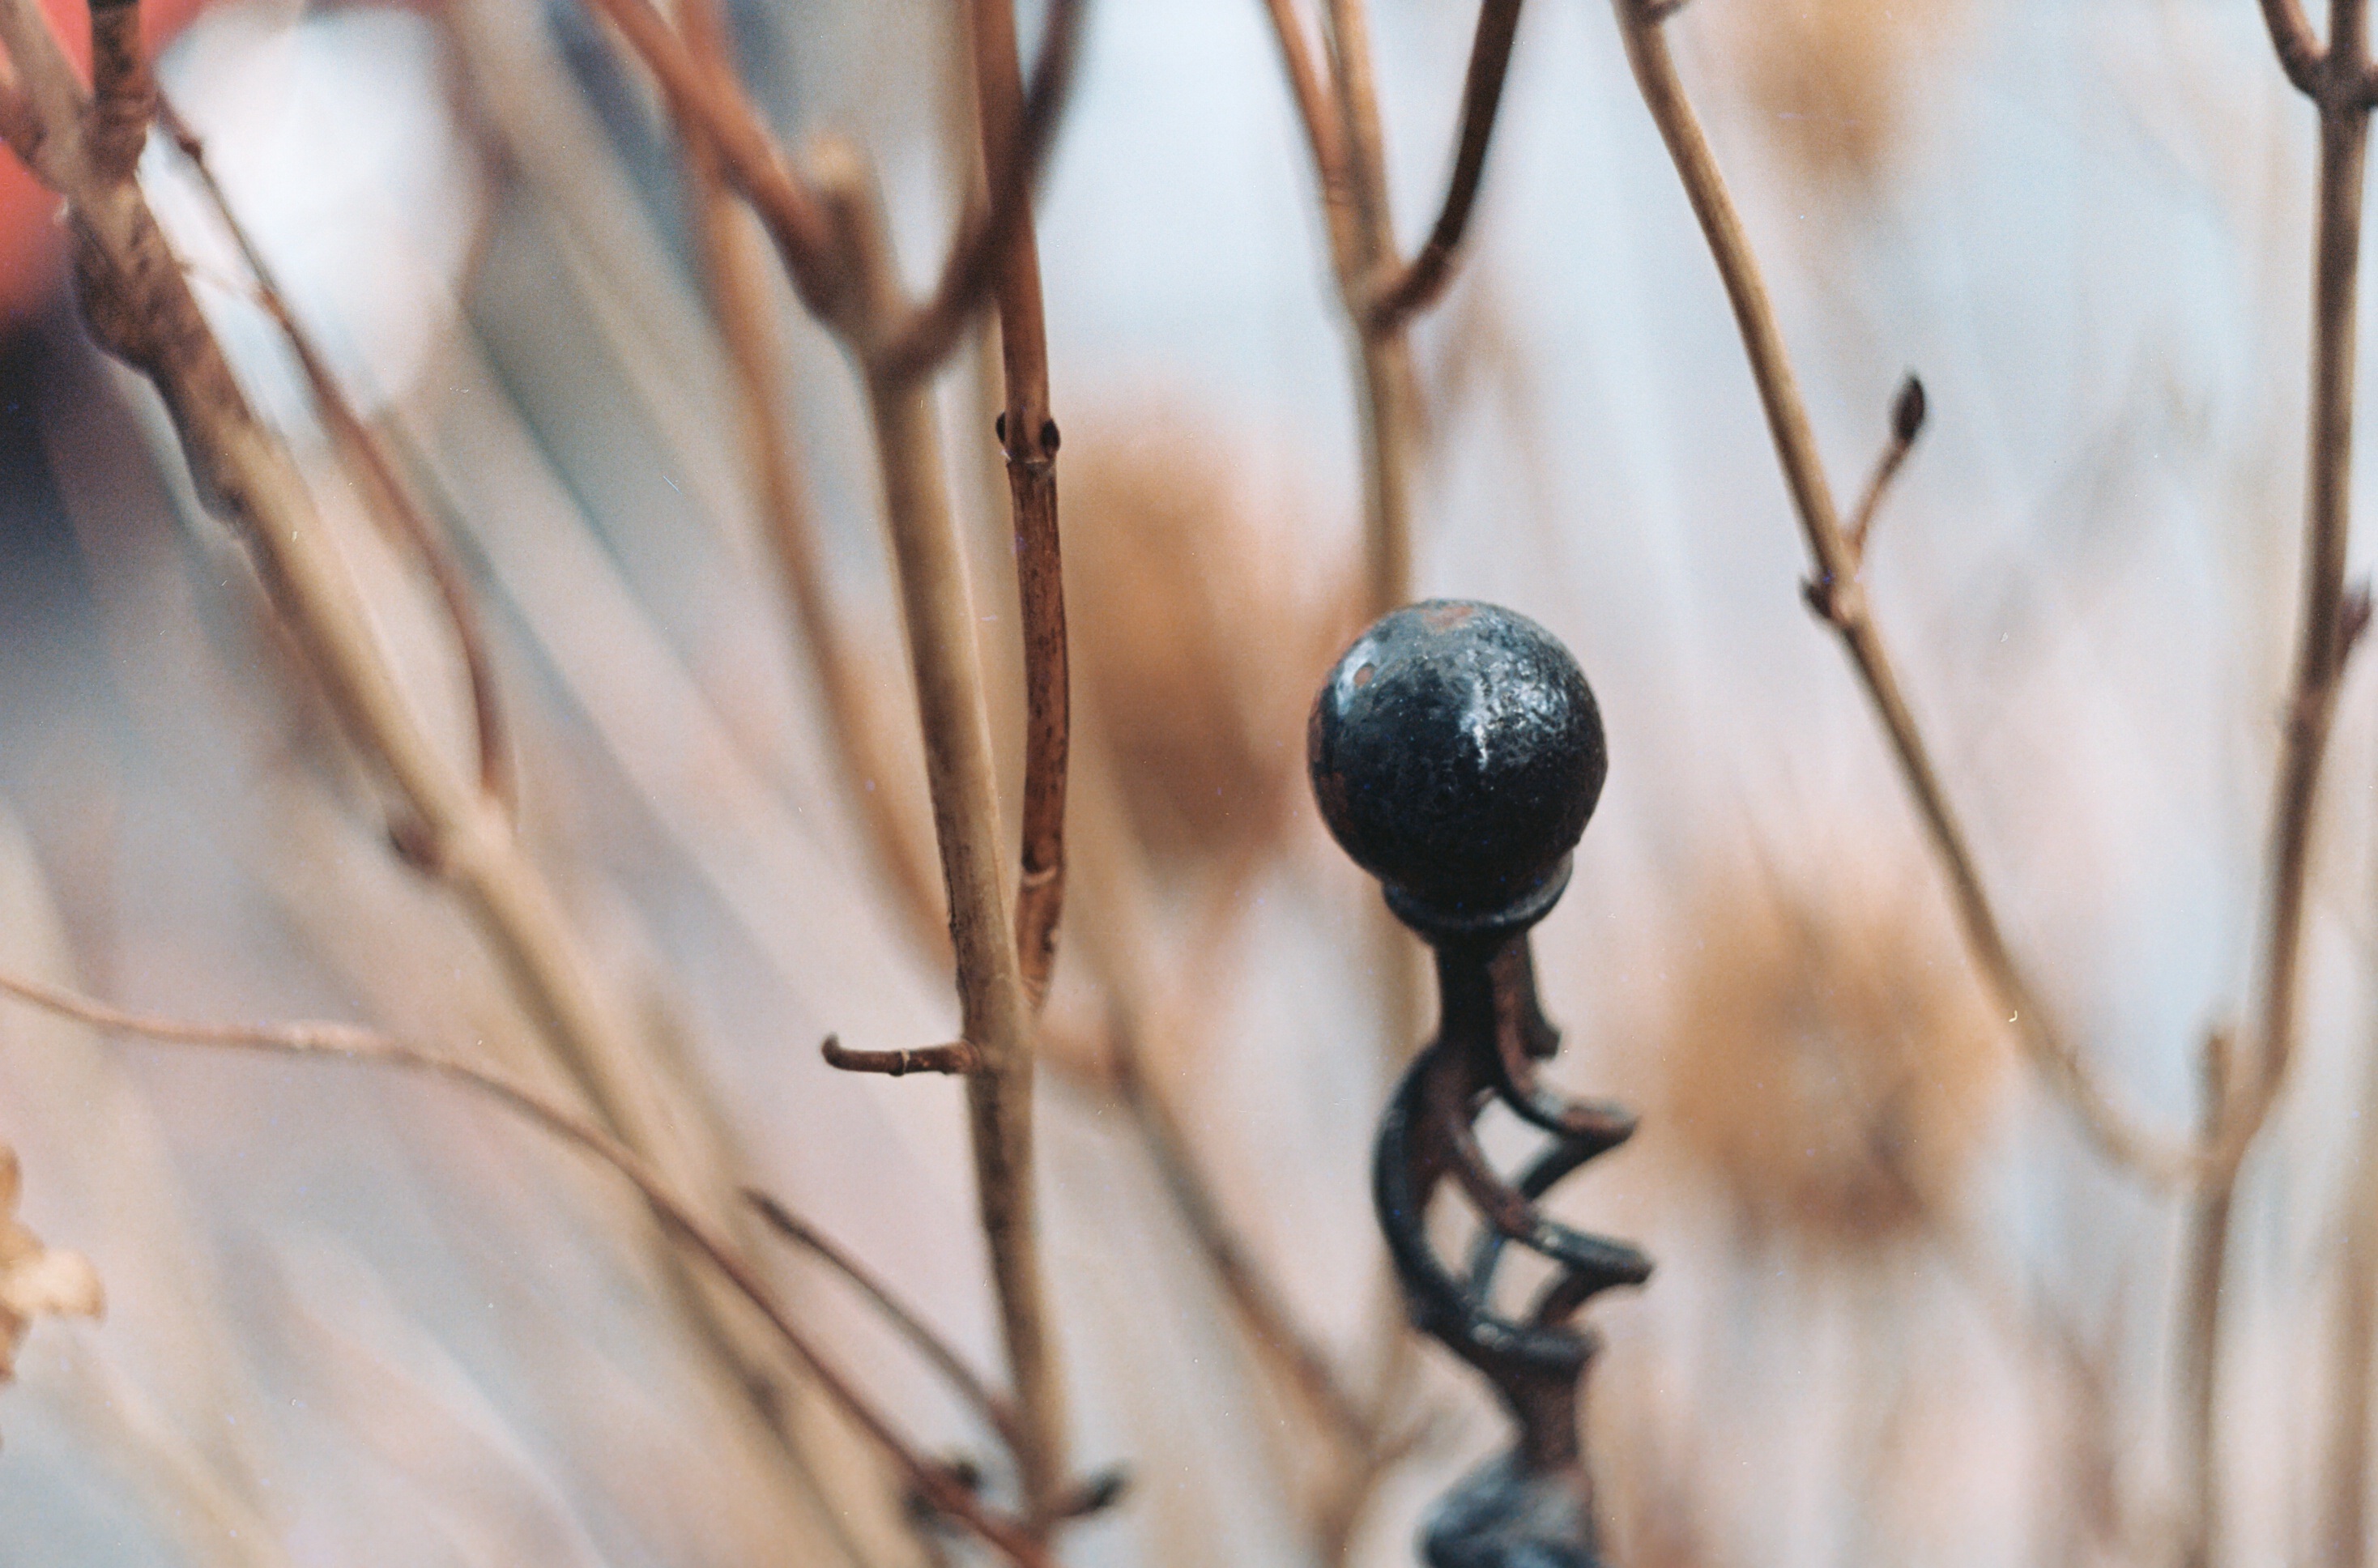
tree, branch, winter, light, bokeh, photography, sunlight, leaf, flower, film, spring, green, color, autumn, blue, season, twig, close up, 35mm, zenit, iron, 135, helios, helios442, analogue, kodakektar100, zenitb, kodakfilm, ektar100, macro photography